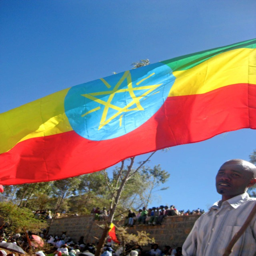
a man watches speeches commemorating civil war .